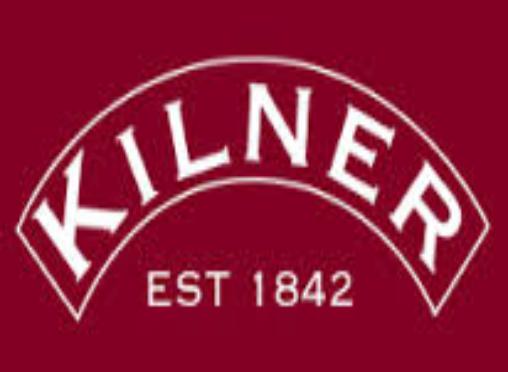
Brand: kilner
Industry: Necessities